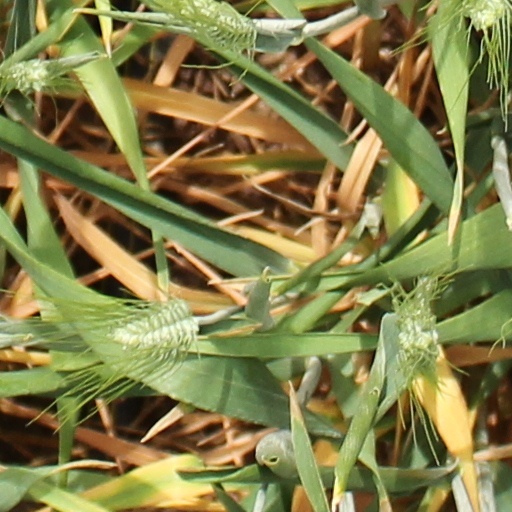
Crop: wheat